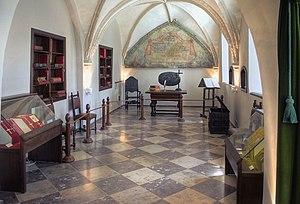
Le traité d'Oliva, est un traité de paix signé à l'abbaye d'Oliwa près de Dantzig en Prusse royale le 3 mai 1660. Il termine la première guerre du Nord entre les Vasa de Suède et ceux de Pologne, l'électeur de Brandebourg et l'empereur du Saint-Empire.